Algol

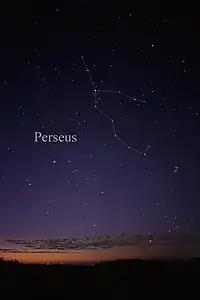
Algol is a bright star in the constellation of Perseus (upper right).

The distance to Algol has been measured using very-long baseline interferometry, giving a value of 94 light-years. About 7.3 million years ago it passed within 9.8 light-years of the Solar System and its apparent magnitude was about −2.5, which is considerably brighter than the star Sirius is today. Because the total mass of the Algol system is about 5.8 solar masses, at the closest approach this might have given enough gravity to perturb the Oort cloud of the Solar System somewhat and hence increase the number of comets entering the inner Solar System. However, the actual increase in net cometary collisions is thought to have been quite small.